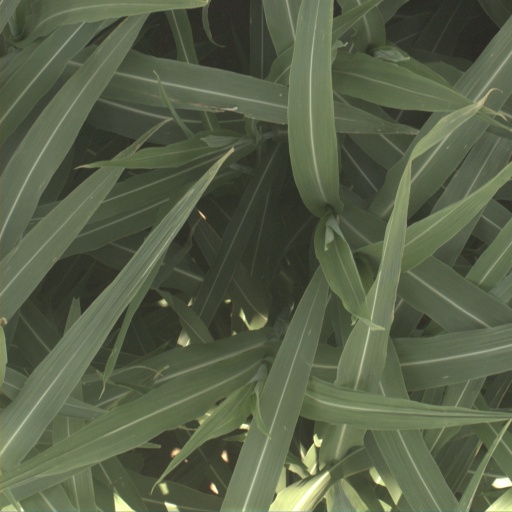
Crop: sorghum